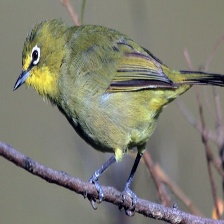
Species: MALAGASY WHITE EYE
Scientific name: ZOSTEROPS MADERASPATANUS